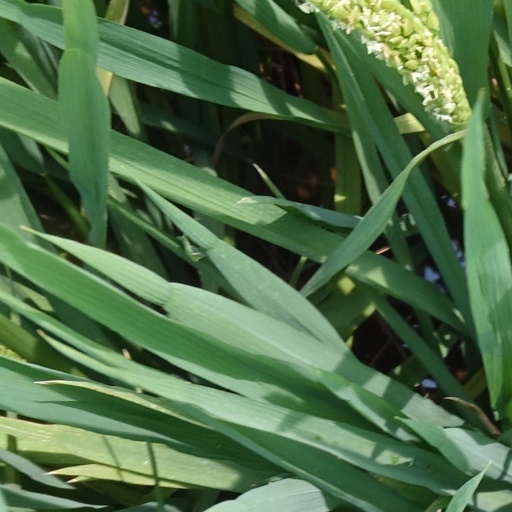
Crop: rice